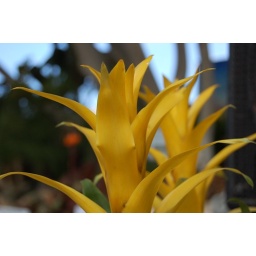
Nice macro shot of an awesome yellow flower at The San Diego County Fair in Del Mar, CA.